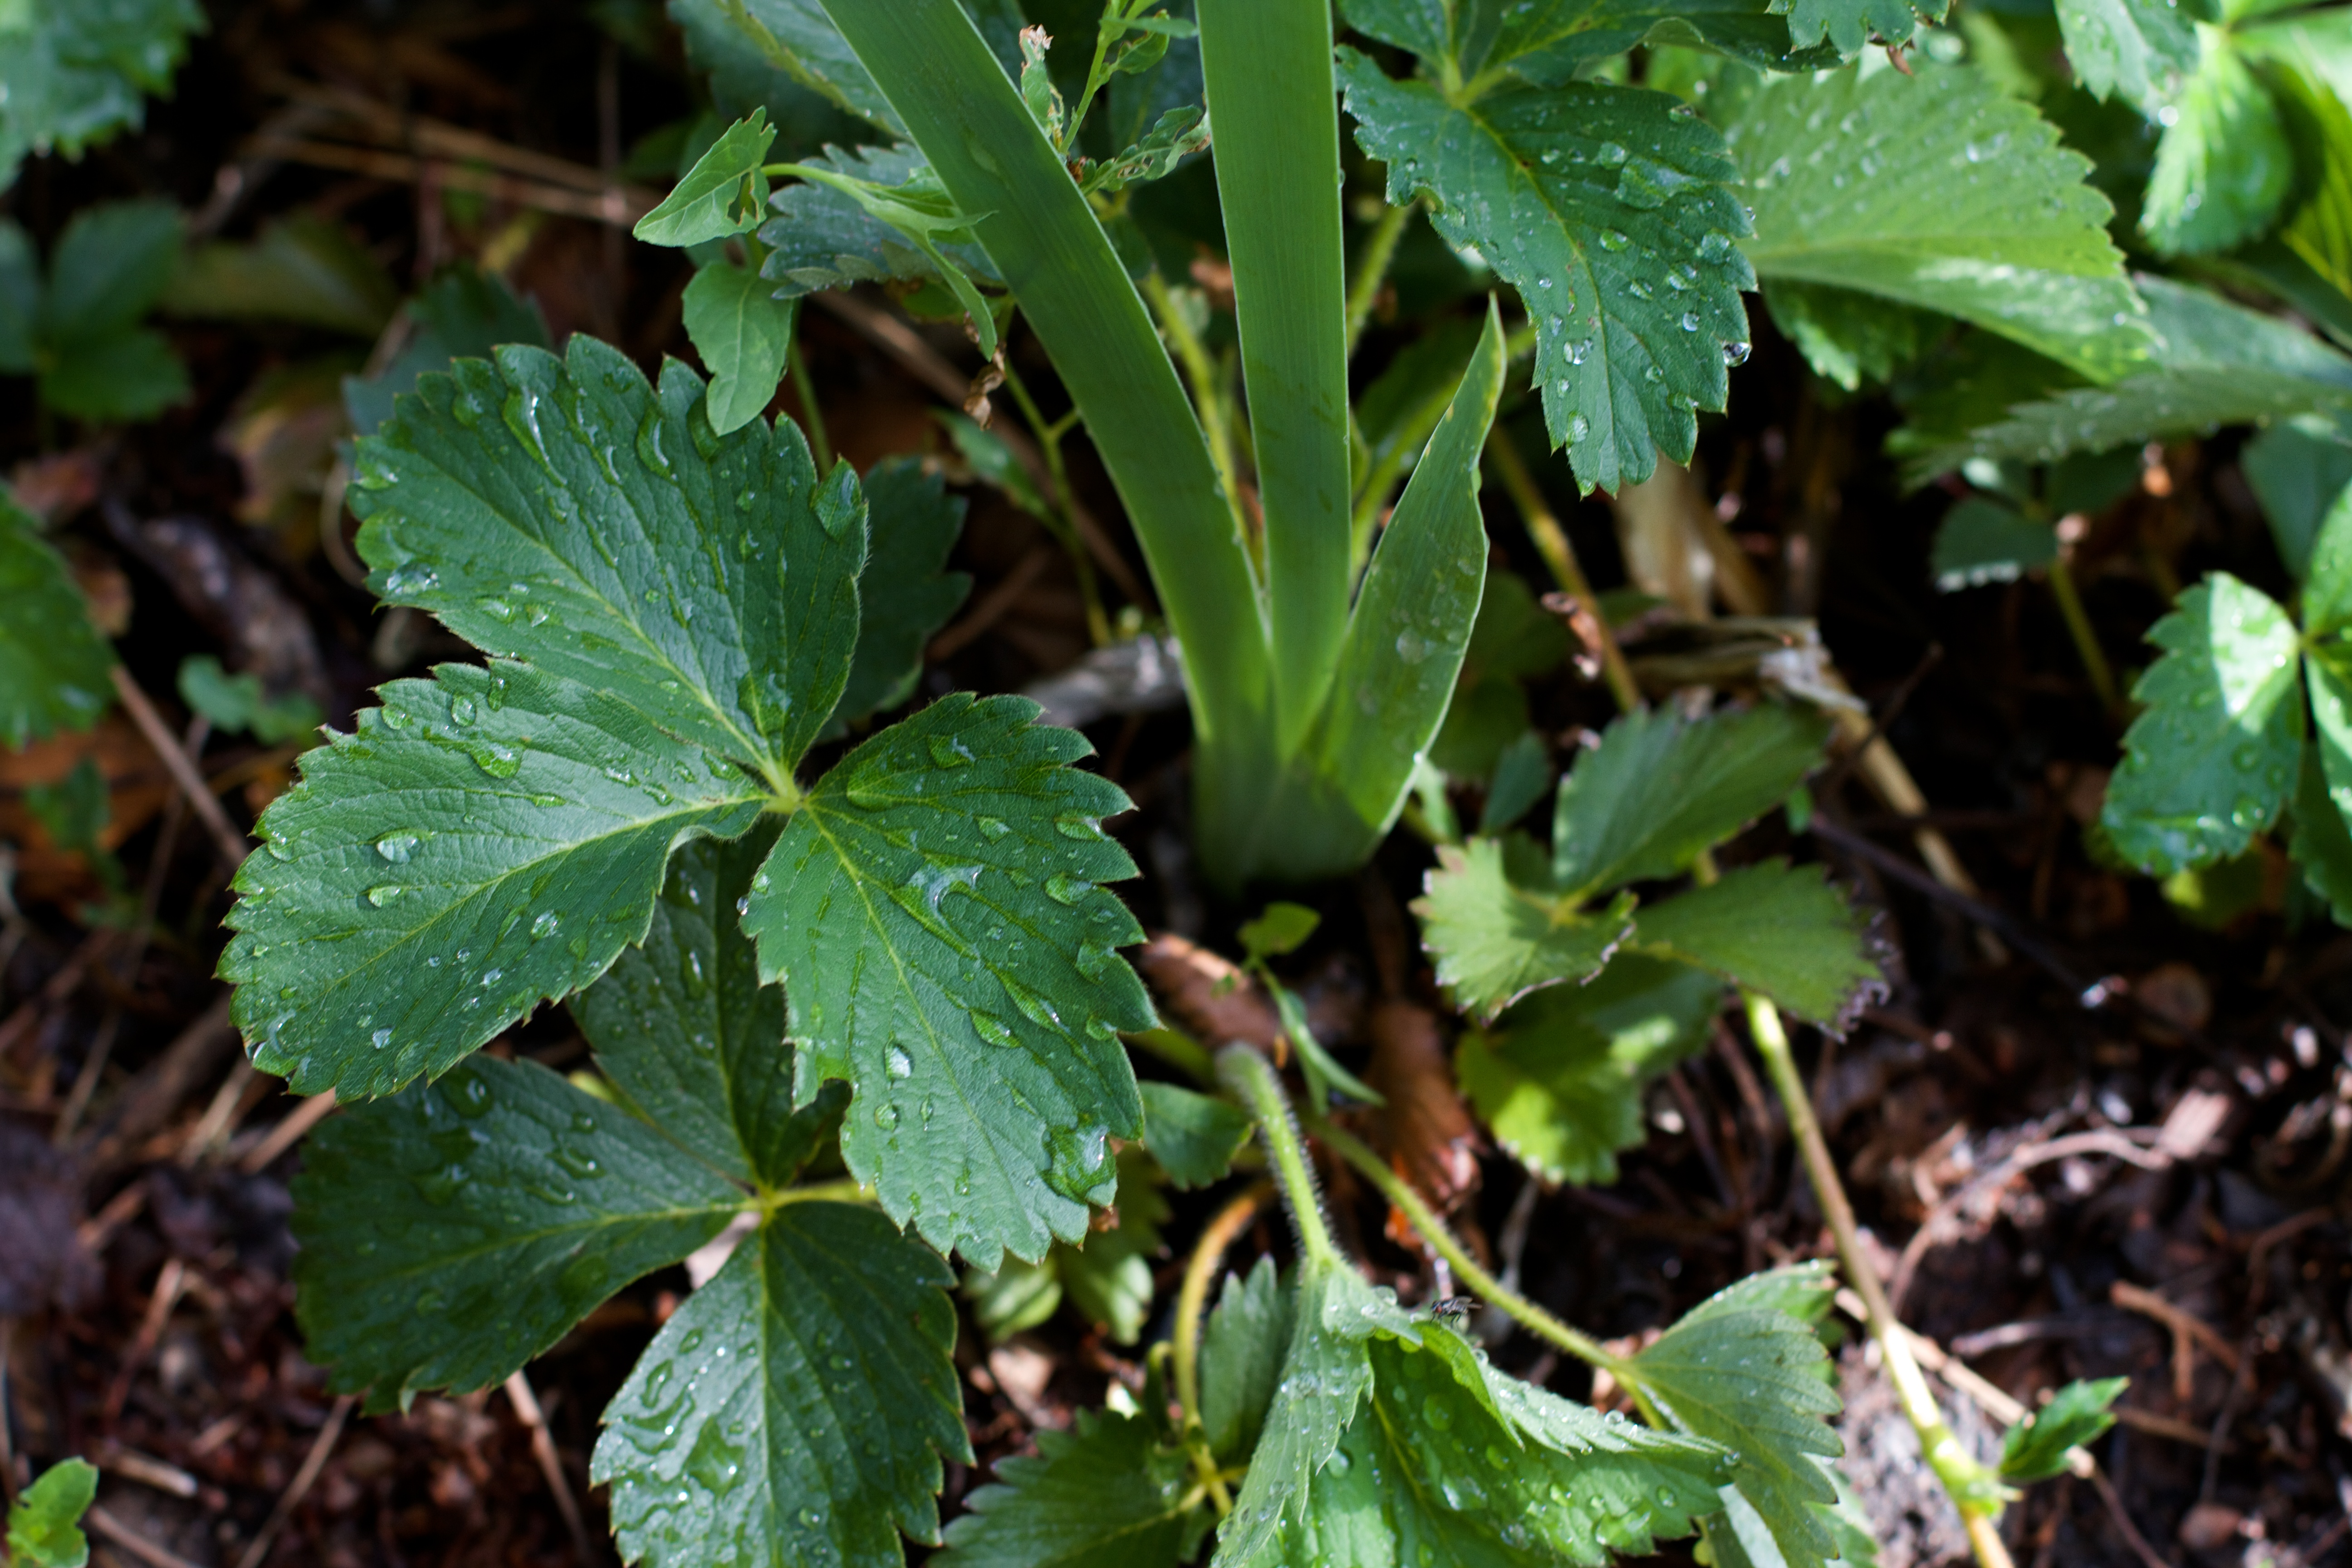
tree, plant, leaf, flower, green, herb, produce, garden, flora, strawberry, wildflower, shrub, flowering plant, annual plant, land plant, apiales